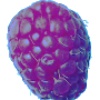
Label: Raspberry 1